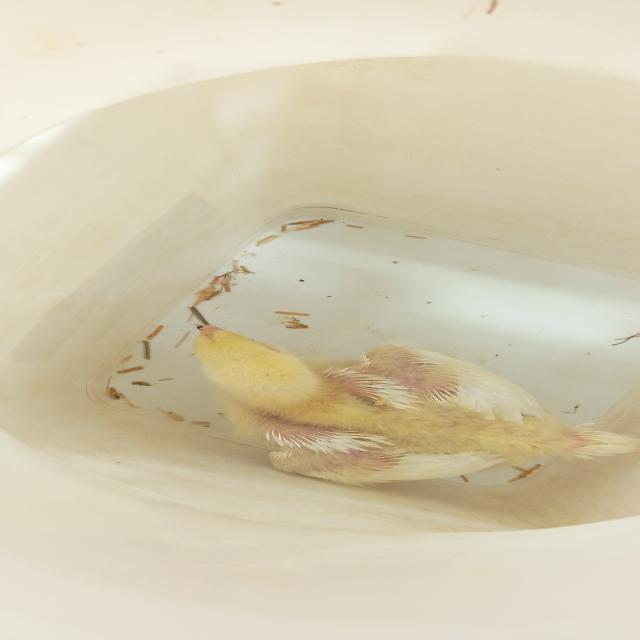
Weight: 413 g